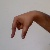
The image shows a hand gesture representing the letter 'Q' in Indian Sign Language.